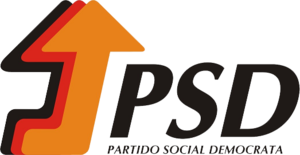
Les Trois Flèches sont un symbole politique social-démocrate associé en particulier au Parti Social-Démocrate allemand. Il apparaît vers la fin de la République de Weimar. Dessiné à l'origine pour le Front de Fer comme symbole de résistance sociale-démocrate au Nazisme en 1932, il devient un symbole officiel du Parti Social-Démocrate pendant les élections parlementaires la même année. Il représente la triple opposition au Nazisme, au Communisme et au Conservatisme réactionnaire.